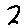
Label: 2